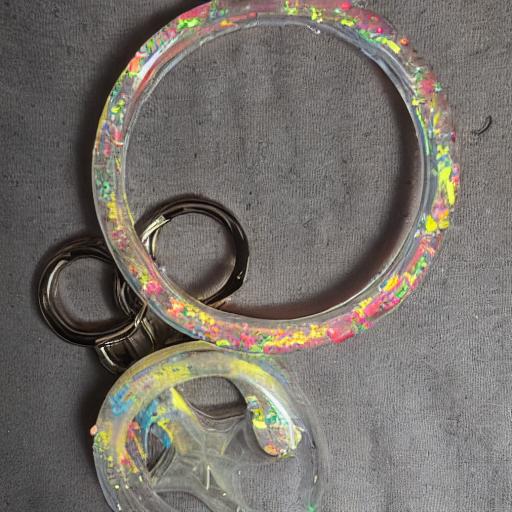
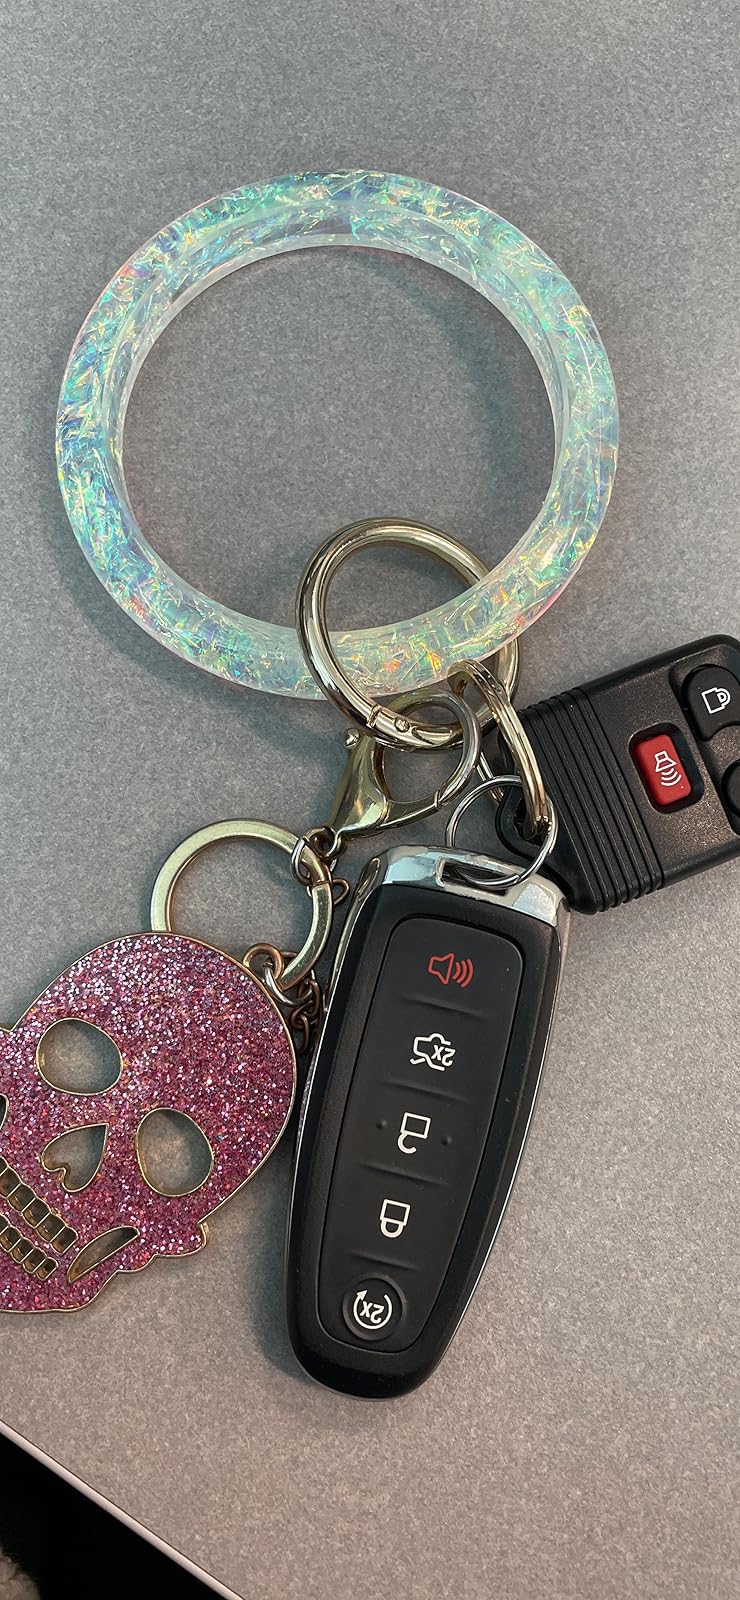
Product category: accessories_keychain
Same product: no